B41 nuclear bomb

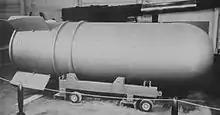
The casing of a B-41 thermonuclear bomb.

The weapon was long, with a body diameter of . It weighed . It was carried only by the B-52 Stratofortress and B-47 Stratojet. It could be deployed in free-fall or retarded free-fall, and had both air burst and ground burst fuzing. The weapon did not have a laydown fuzing capability as the design of the physics package did not make that possible without extensive redesign and further nuclear testing.